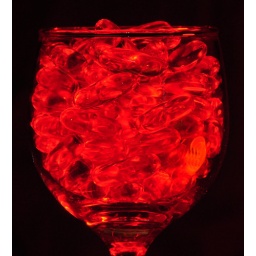
I shot this by using a sb600 in commander mode through a red plastic beer cup from behind the glass.